Wynhus zum Bären

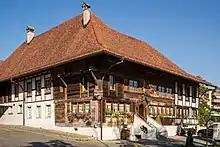
Wynhus zum Bären

Restaurant Bären Münsingen is a traditional inn founded in 1371 and located in Münsingen, Bern canton, Switzerland. It is one of the oldest Swiss taverns and the recent wooden building is from 16th century.